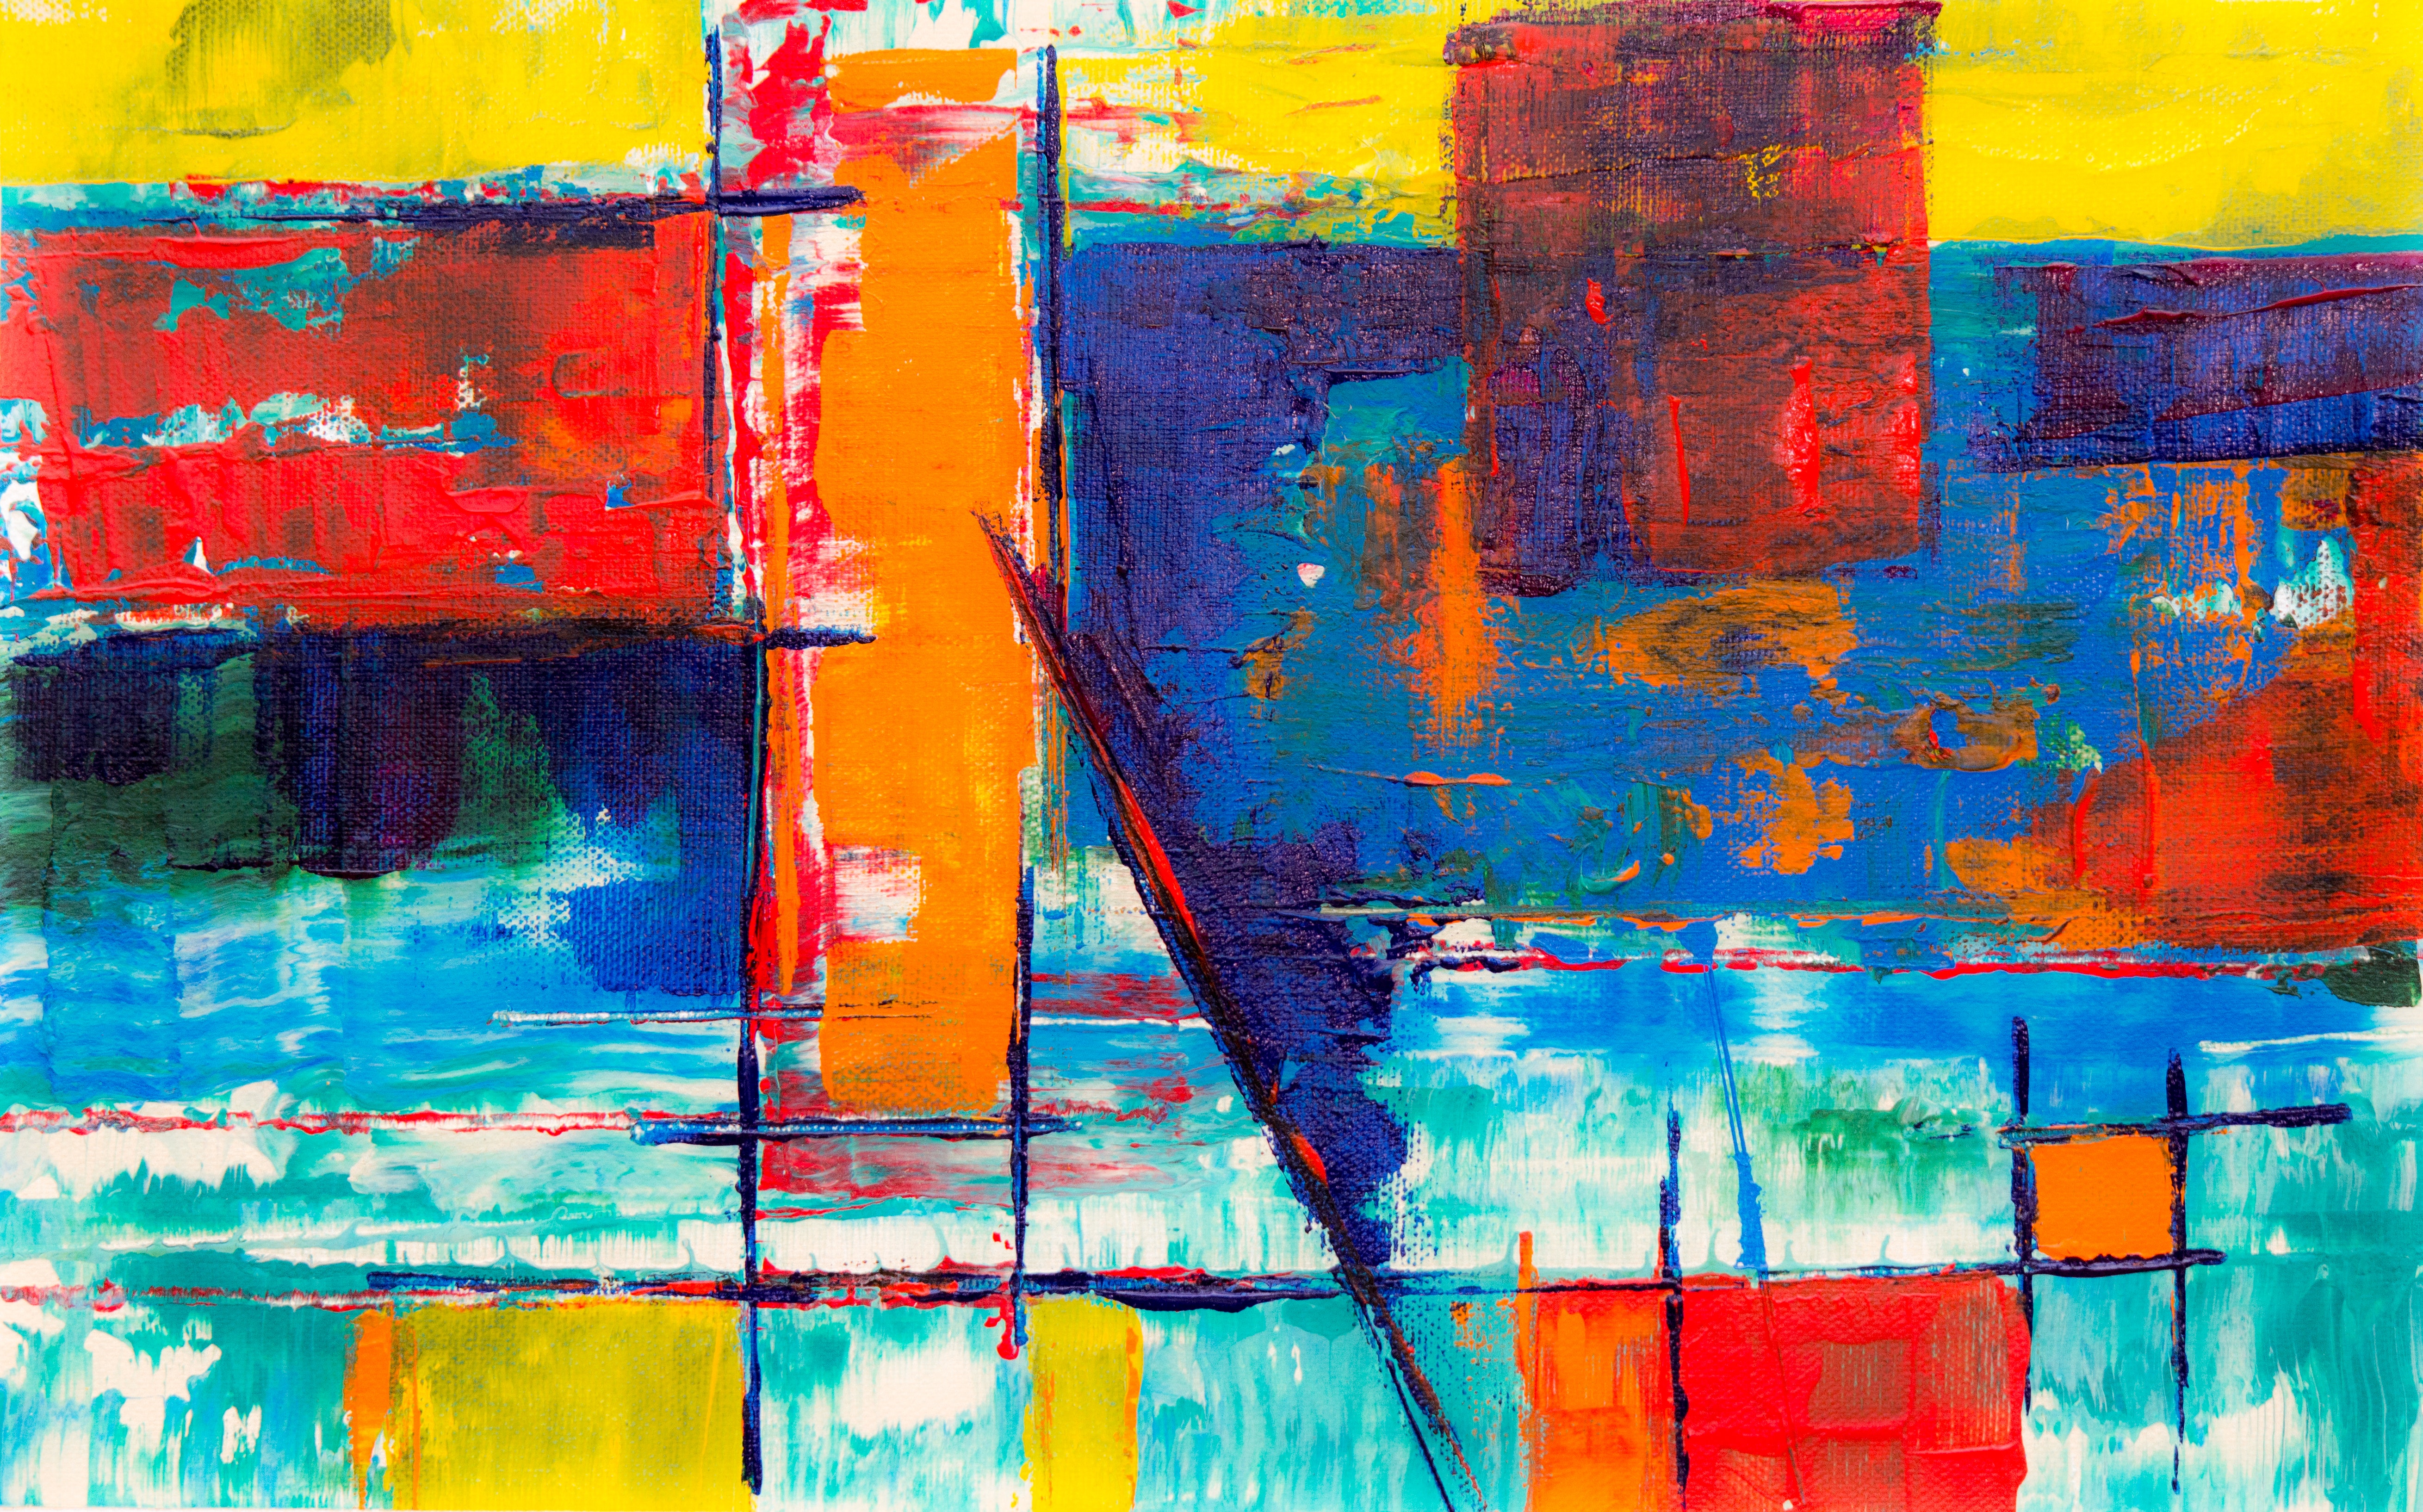
art, painting, yellow, modern art, acrylic paint, paint, visual arts, artwork, child art, watercolor paint